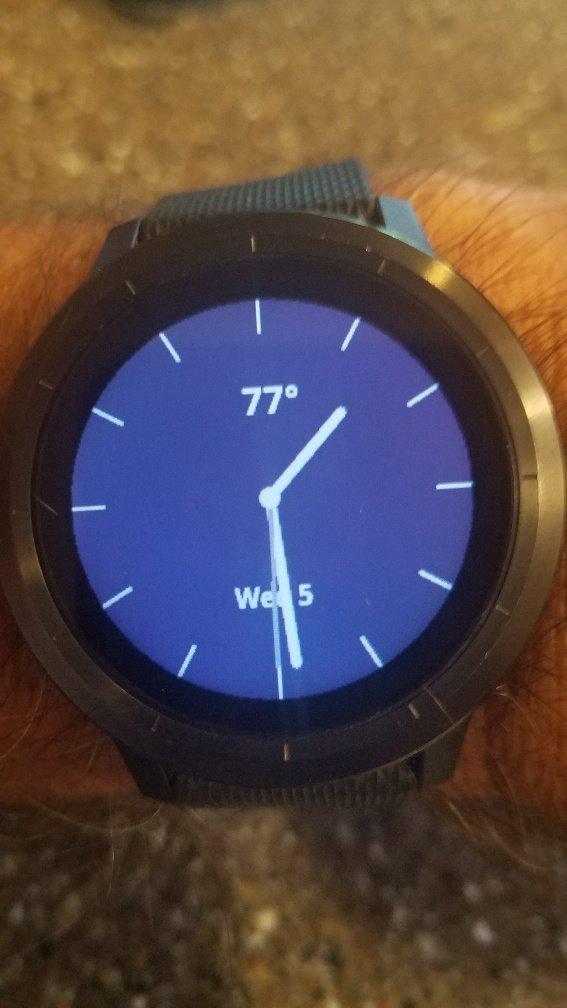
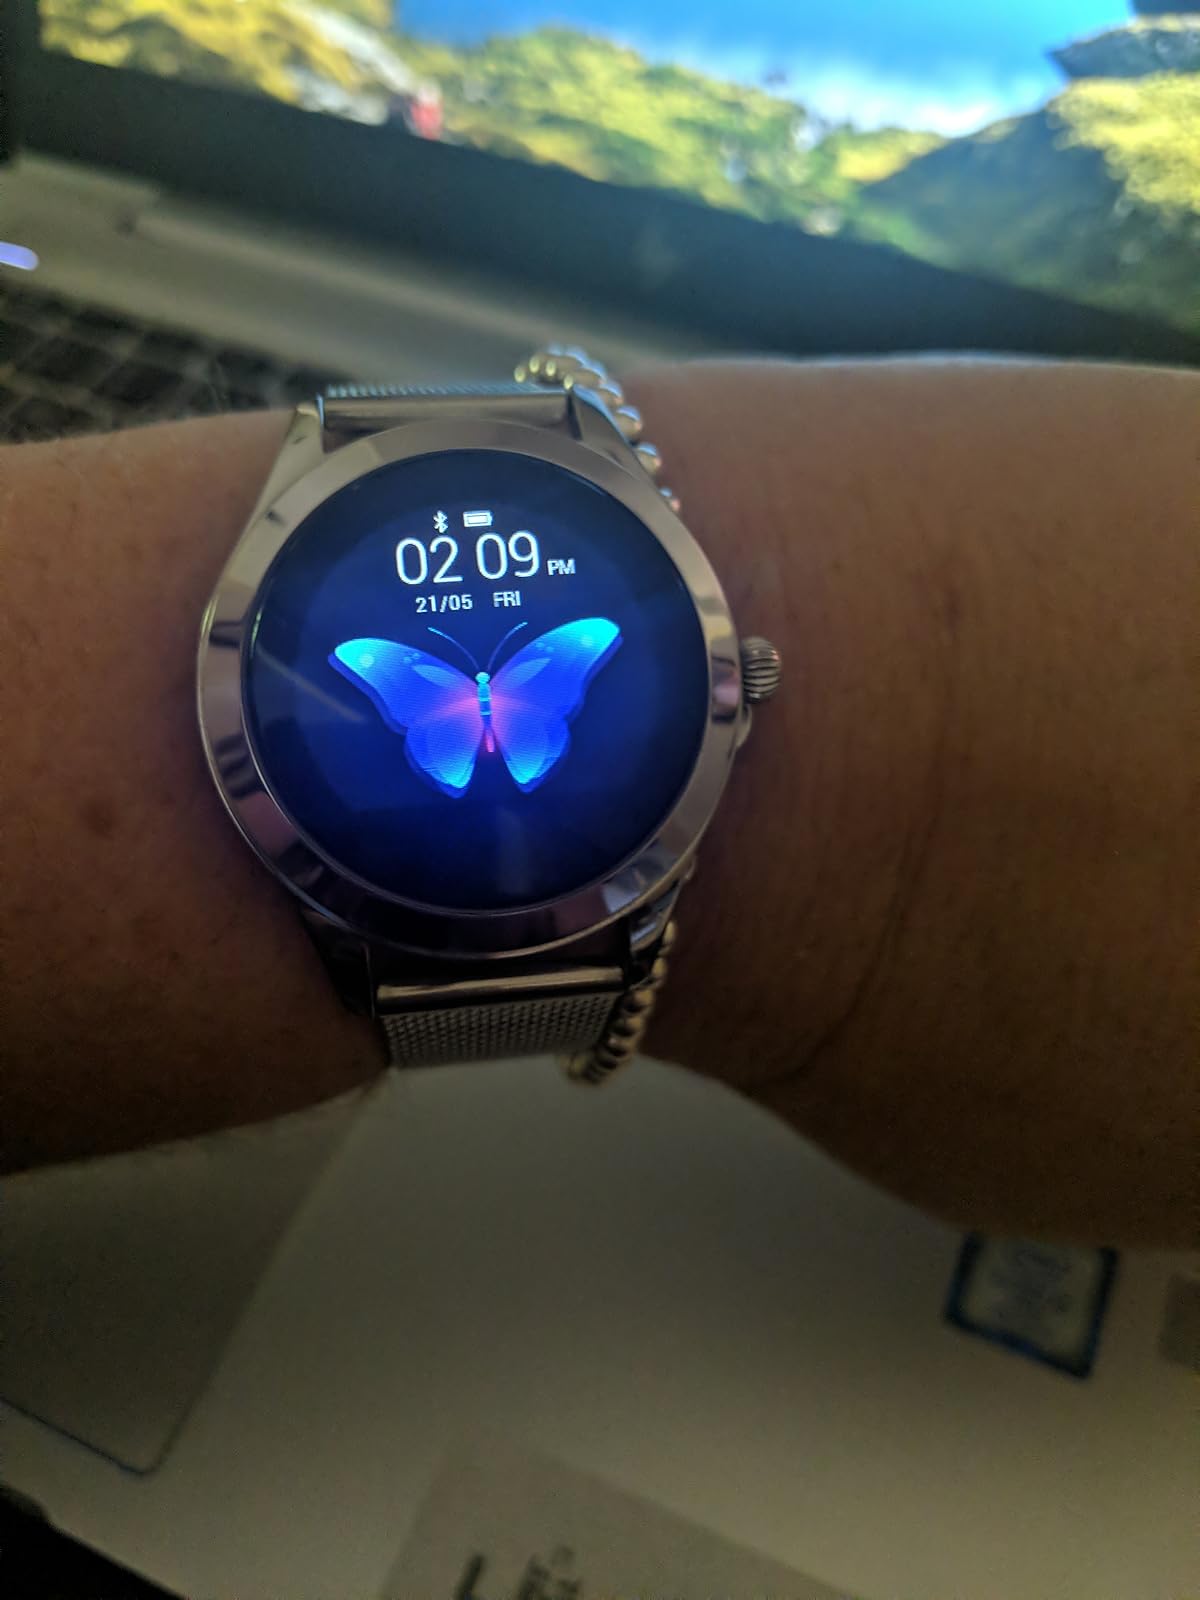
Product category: smartwatch
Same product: no